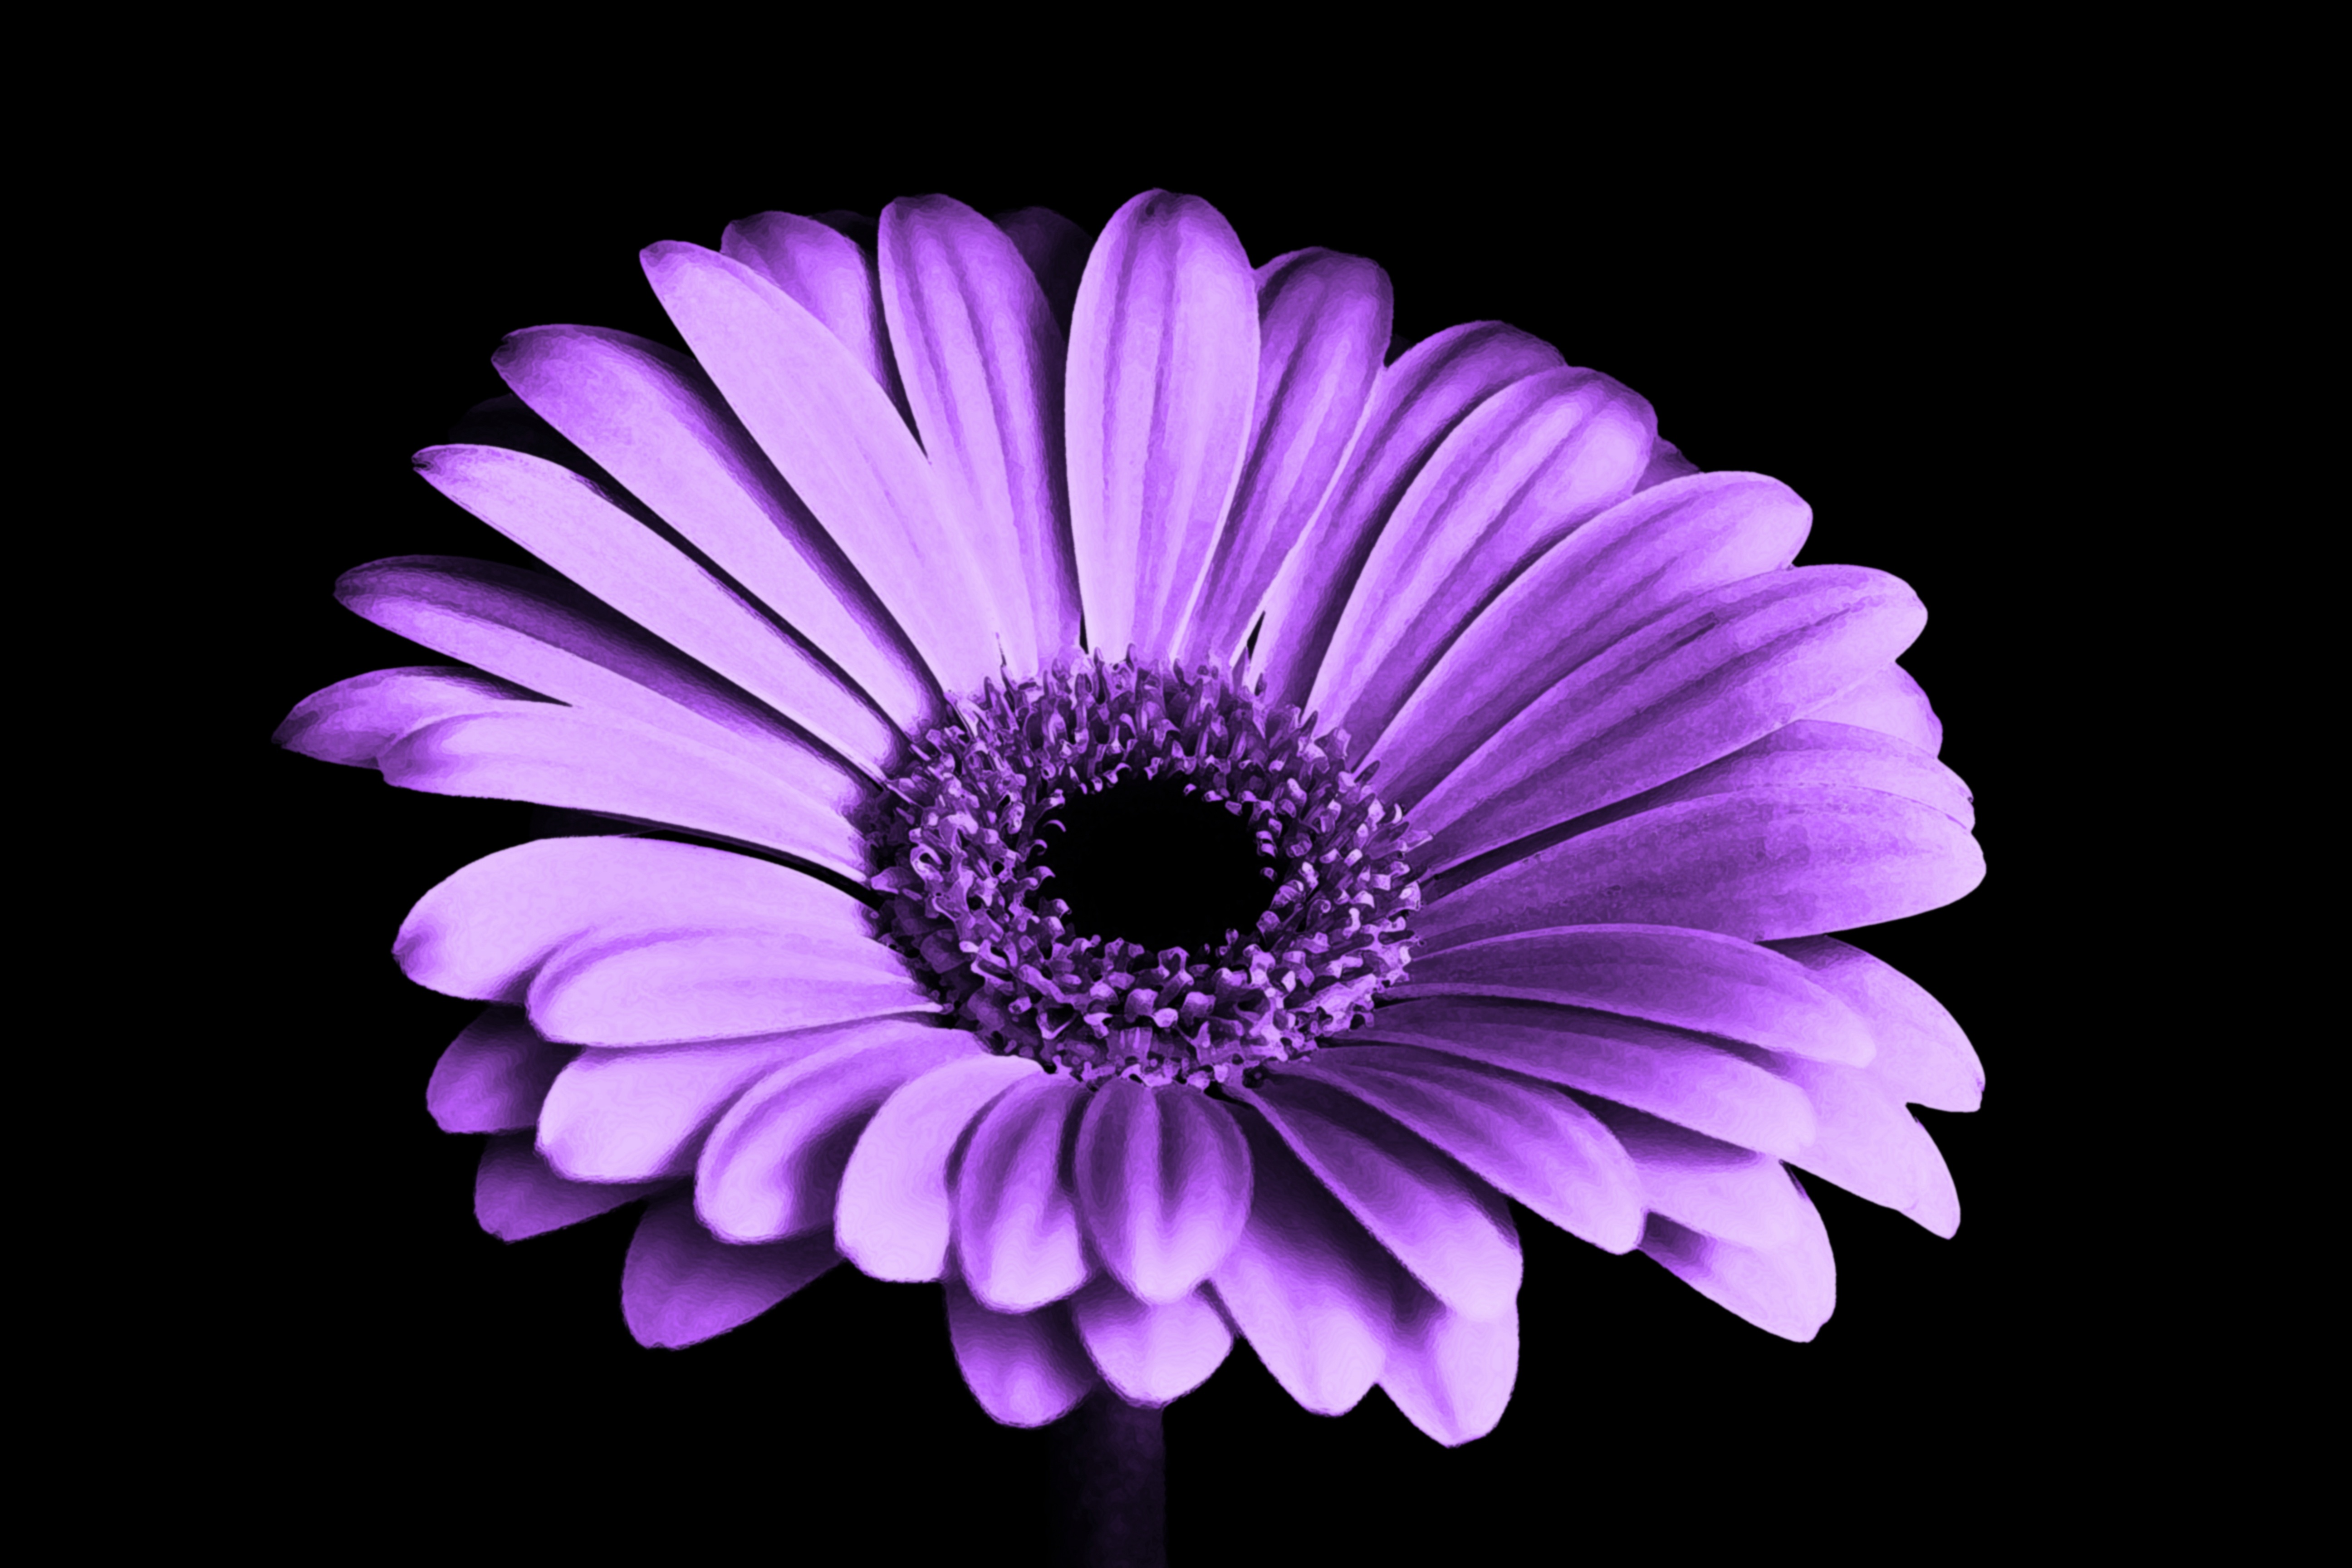
black and white, plant, photography, flower, purple, petal, daisy, color, macro, black, monochrome, pink, flora, close up, single, petals, violet, gerbera, macro photography, flowering plant, daisy family, hd wallpaper, monochrome photography, plant stem, land plant